Ahmad Ali Khan of Murshidabad

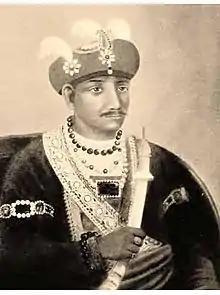

Sayyid Ahmad Ali Khan (Bengali: সৈয়দ আহমদ আলী খান) (died 30 October 1824), popularly known as Walla Jah or Ahmad Ali Khan of Murshidabad, was the Nawab of Bengal and Bihar. He succeeded his half-brother, Zain-ud-Din Ali Khan, after he died on 6 August 1821, without a male issue. Walla Jah was the Nawab of Bengal from 1821 to 1824.